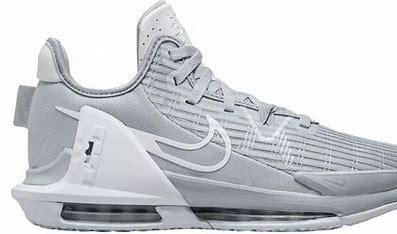
Brand: Nike
Model: Lebron Witness 6